Answer in natural language. Considering the relative positions, is brown rectangular extendable dining table above or below Window? Choose between the following options: above or below
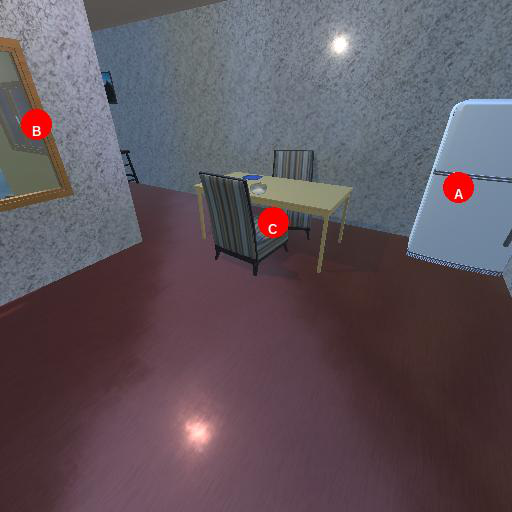
<answer>above</answer>